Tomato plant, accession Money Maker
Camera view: tilt-top (135 deg); turntable rotation: 180 degrees
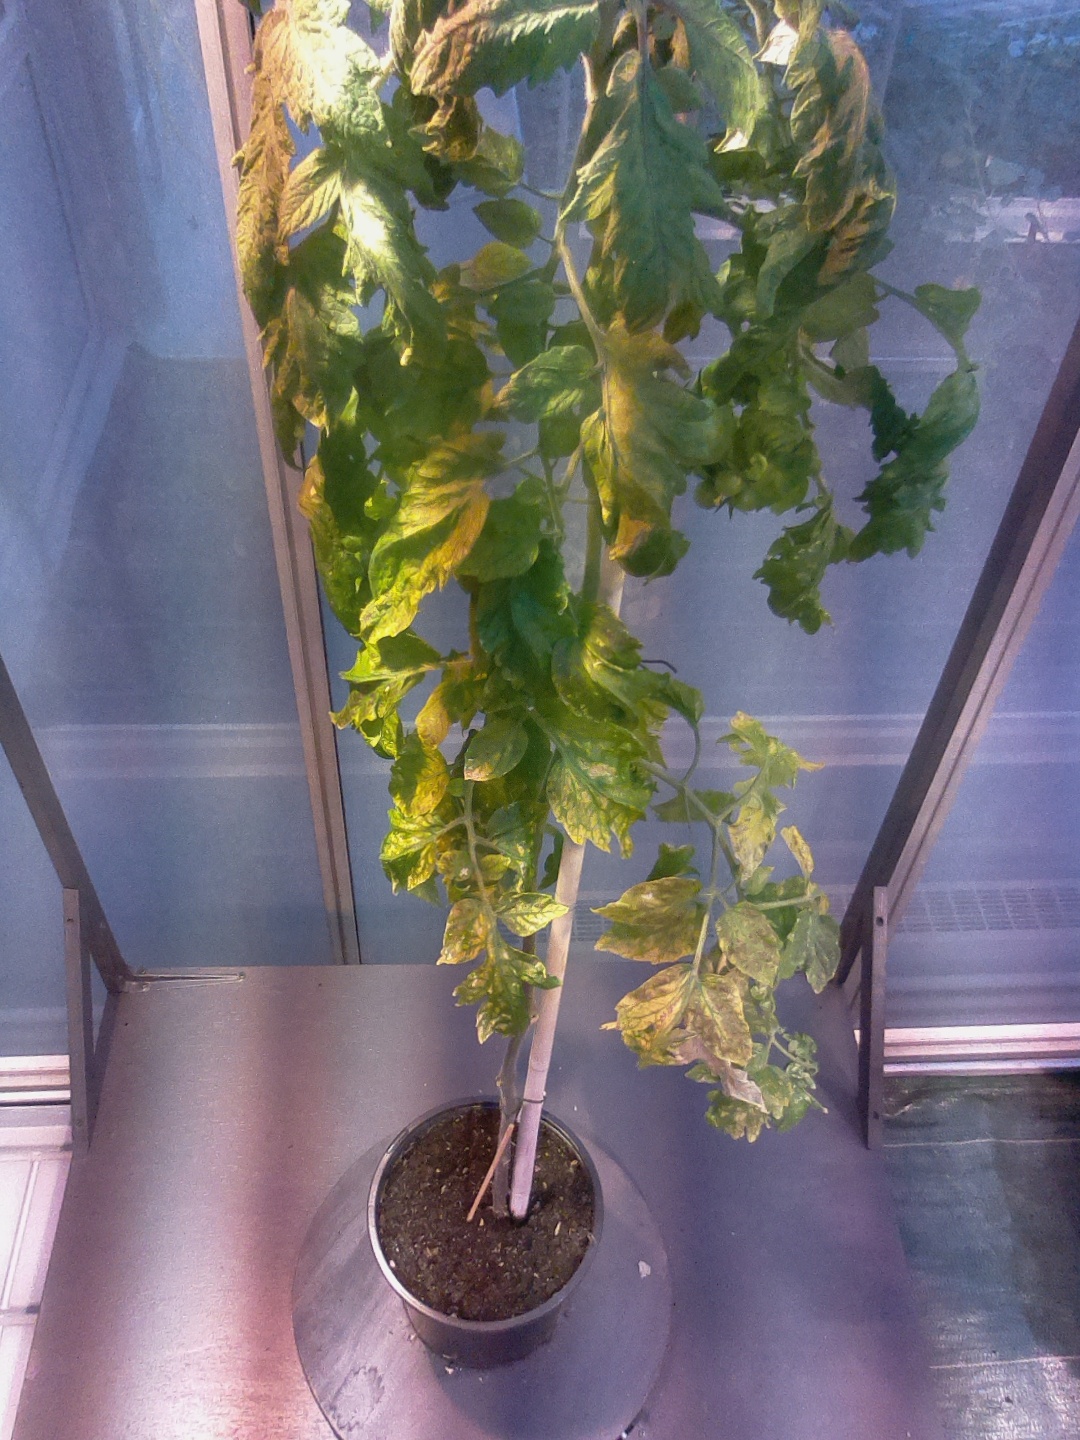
BBCH growth stage 77: 70%-80% of final fruit size